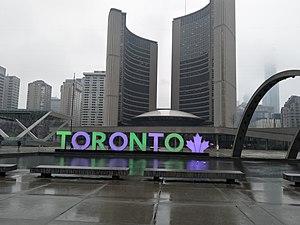
Toronto est la ville la plus peuplée du Canada et la capitale de la province de l'Ontario. Elle se situe dans le Sud-Est du Canada, sur la rive nord-ouest du lac Ontario. Selon le recensement de 2016, Toronto compte plus de 2,7 millions d'habitants, faisant d'elle la quatrième ville la plus peuplée en Amérique du Nord. Son aire métropolitaine compte 5,9 millions d'habitants, et la mégalopole du Golden Horseshoe, dont elle est le cœur, plus de 8,7 millions d'habitants en 2011, soit le quart de la population canadienne. Ville mondiale, Toronto est le centre bancaire, financier, commercial et artistique du Canada anglophone, et l'une des villes les plus multiculturelles et cosmopolites au monde.